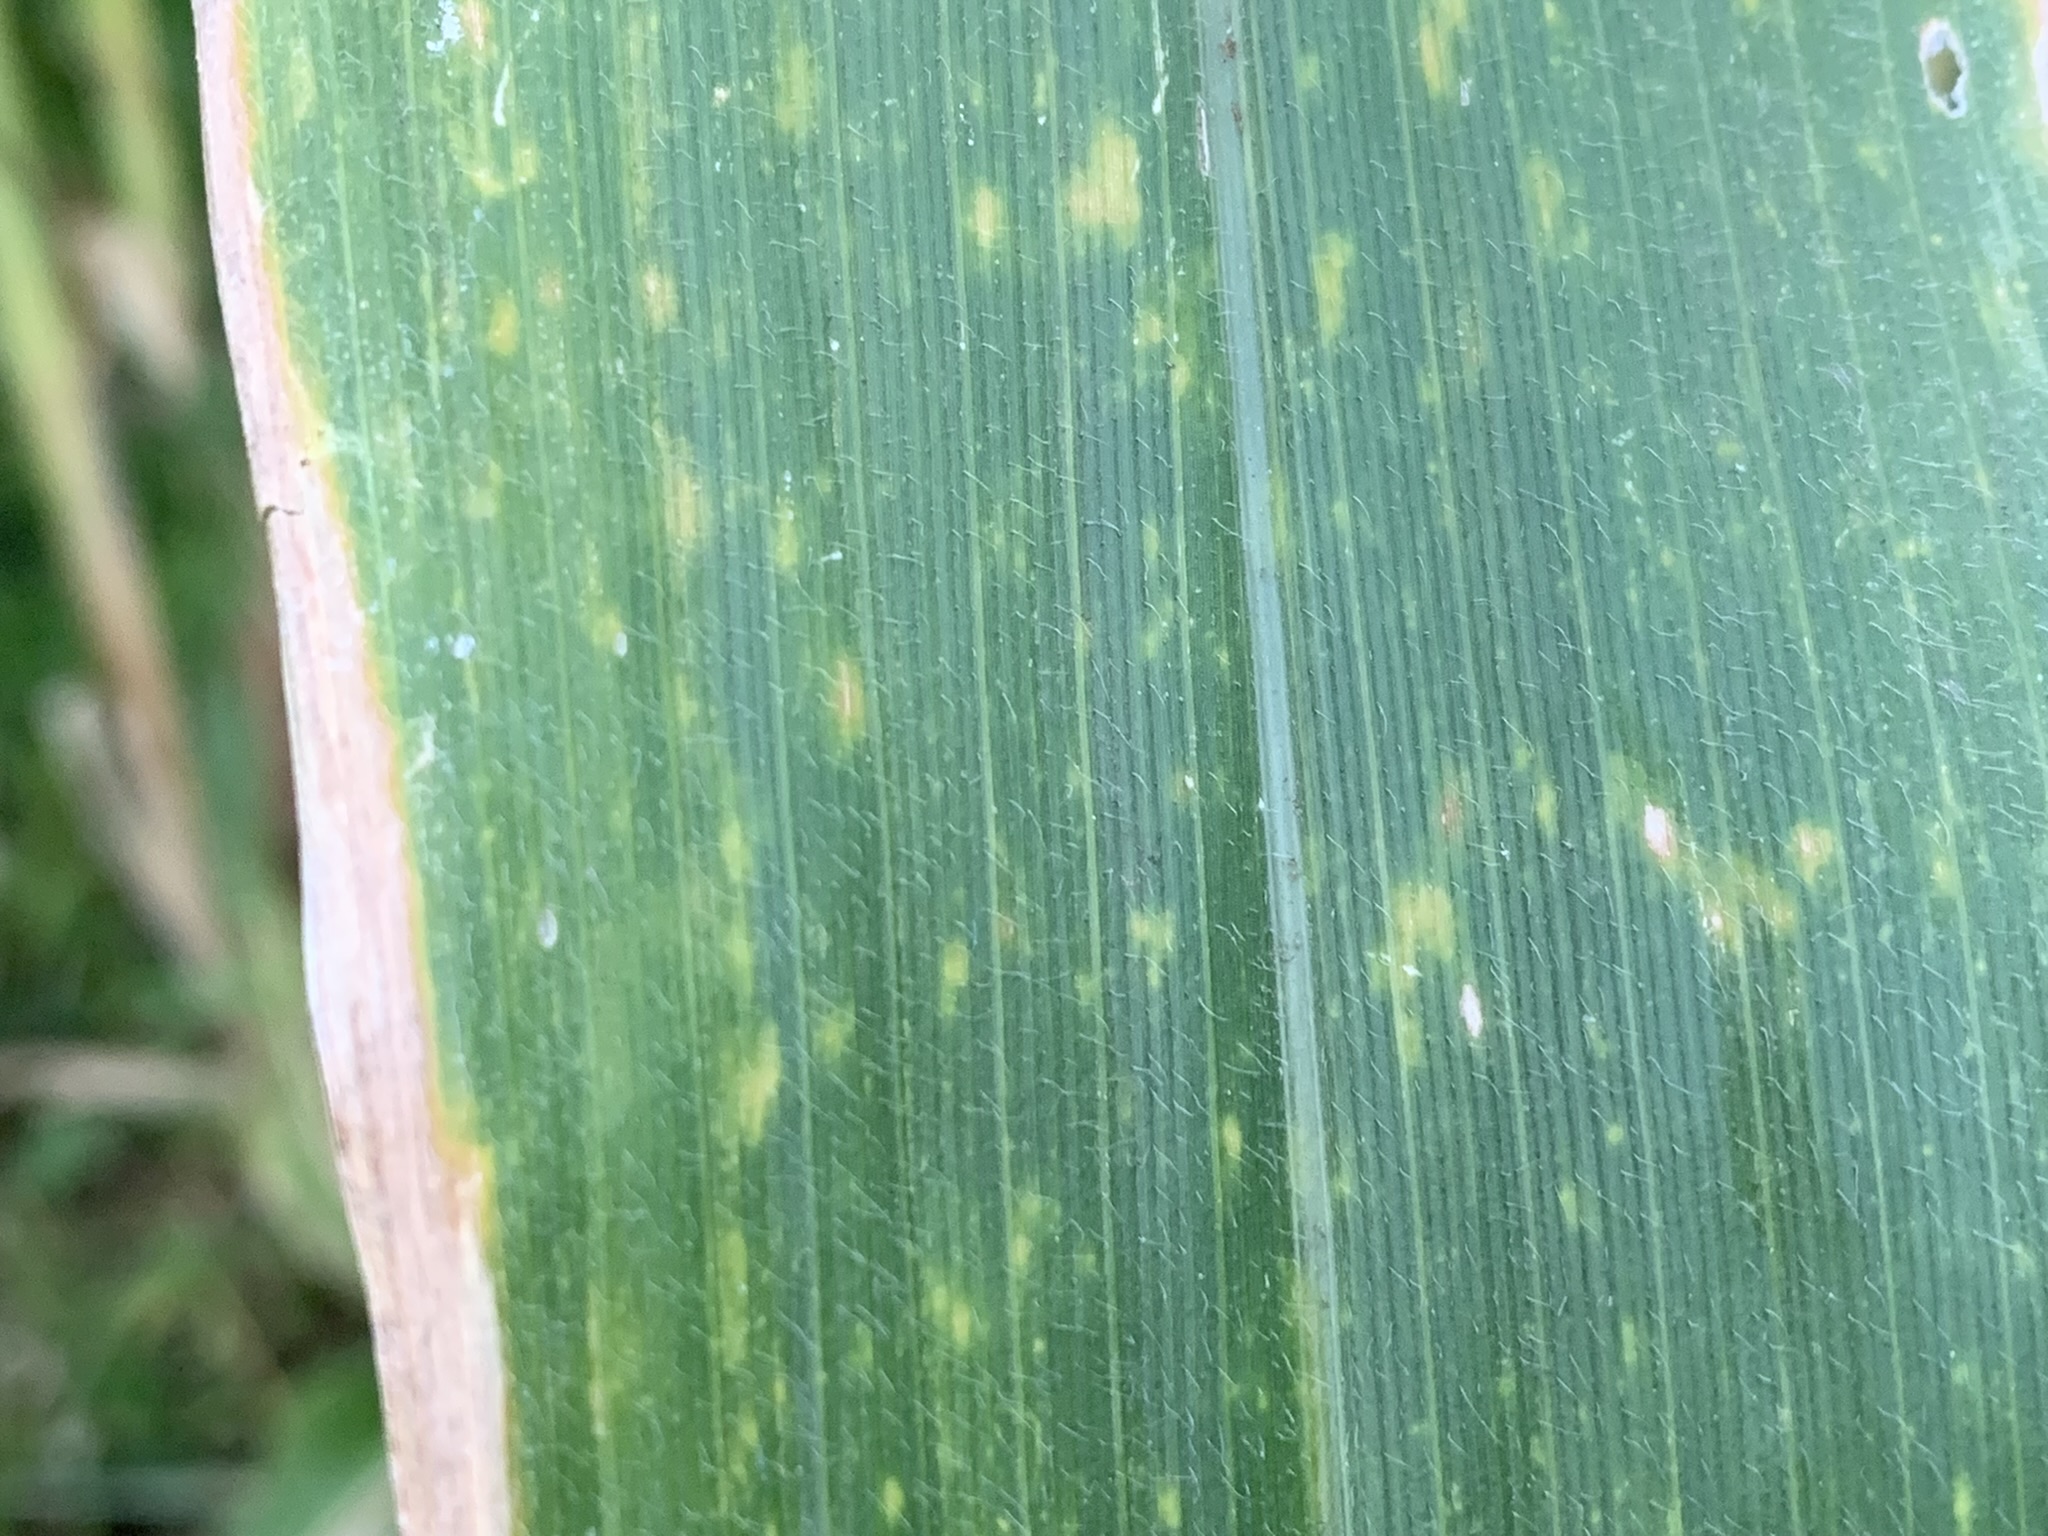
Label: MLN